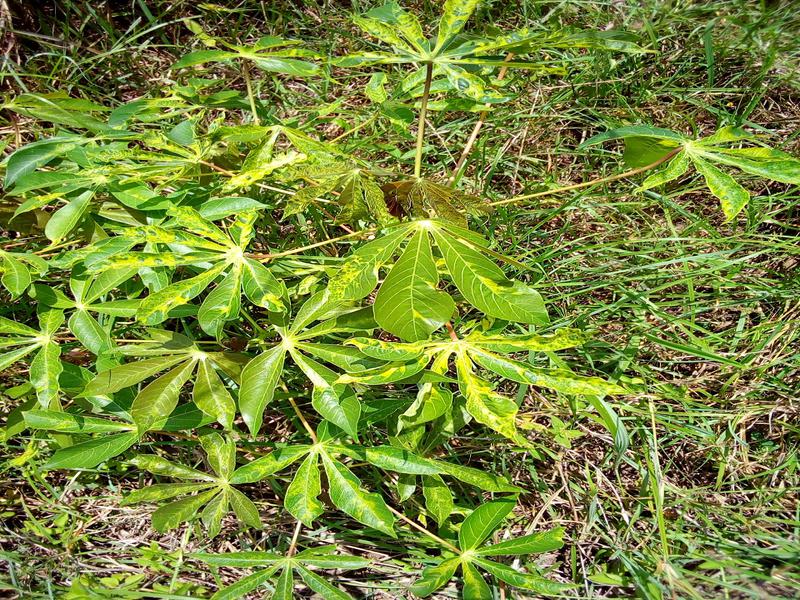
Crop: cassava
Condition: mosaic_disease